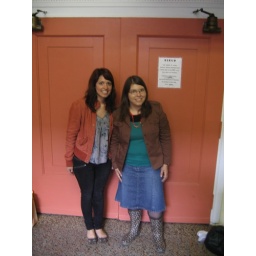
Nadia and Amanda against orange doors